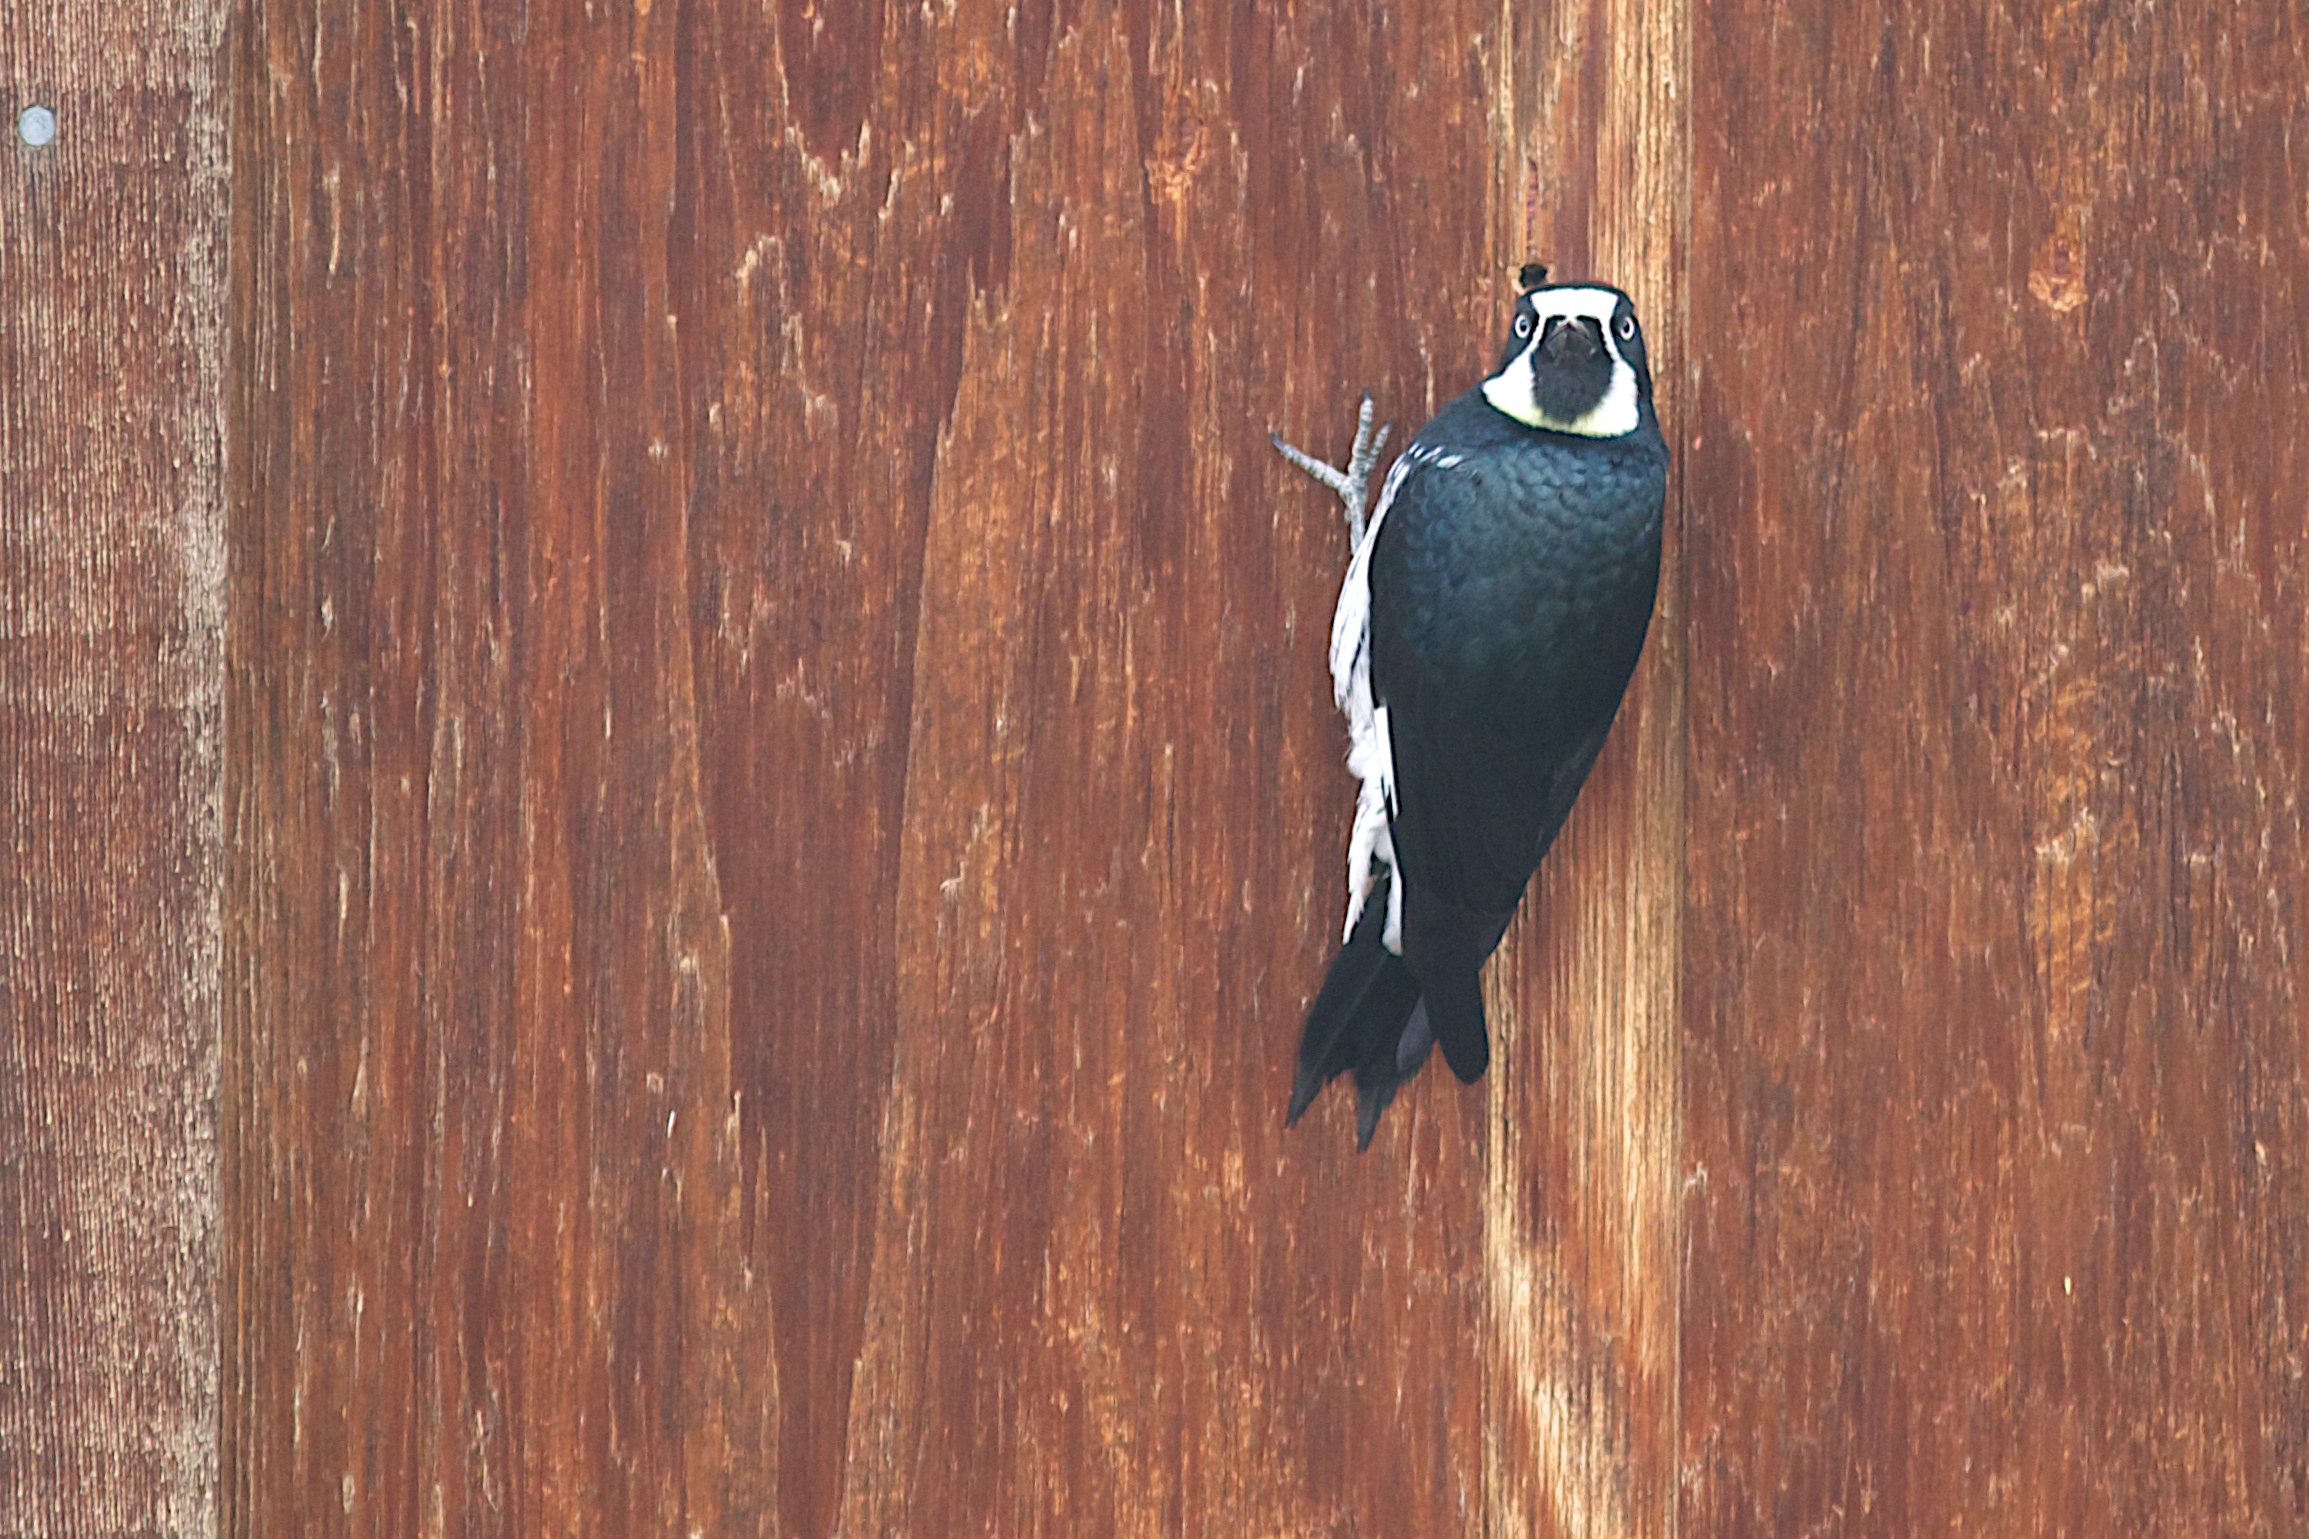
bird, wing, wood, beak, blue, fauna, vertebrate, woodpecker, perching bird